Thomas Cholmondeley, 4th Baron Delamere

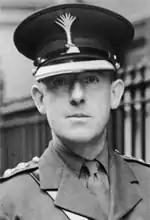

Captain Thomas Pitt Hamilton Cholmondeley, 4th Baron Delamere (19 August 1900 – 13 April 1979), styled The Honourable Thomas Cholmondeley from birth until 1931, was a British peer. Popularly known (from 1931) as Tom Delamere, he lived on and leased the vast estate known as Soysambu Ranch in Kenya.